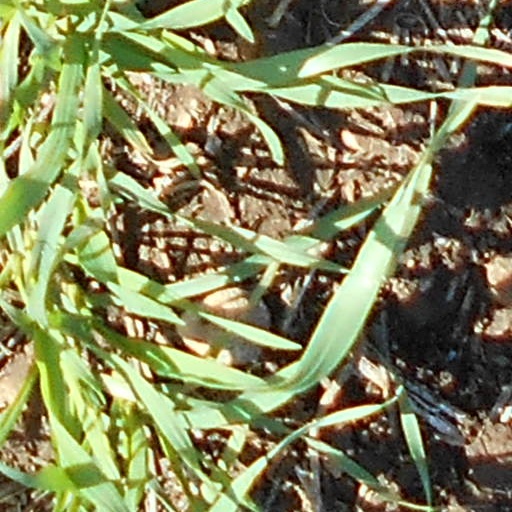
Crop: wheat